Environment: real
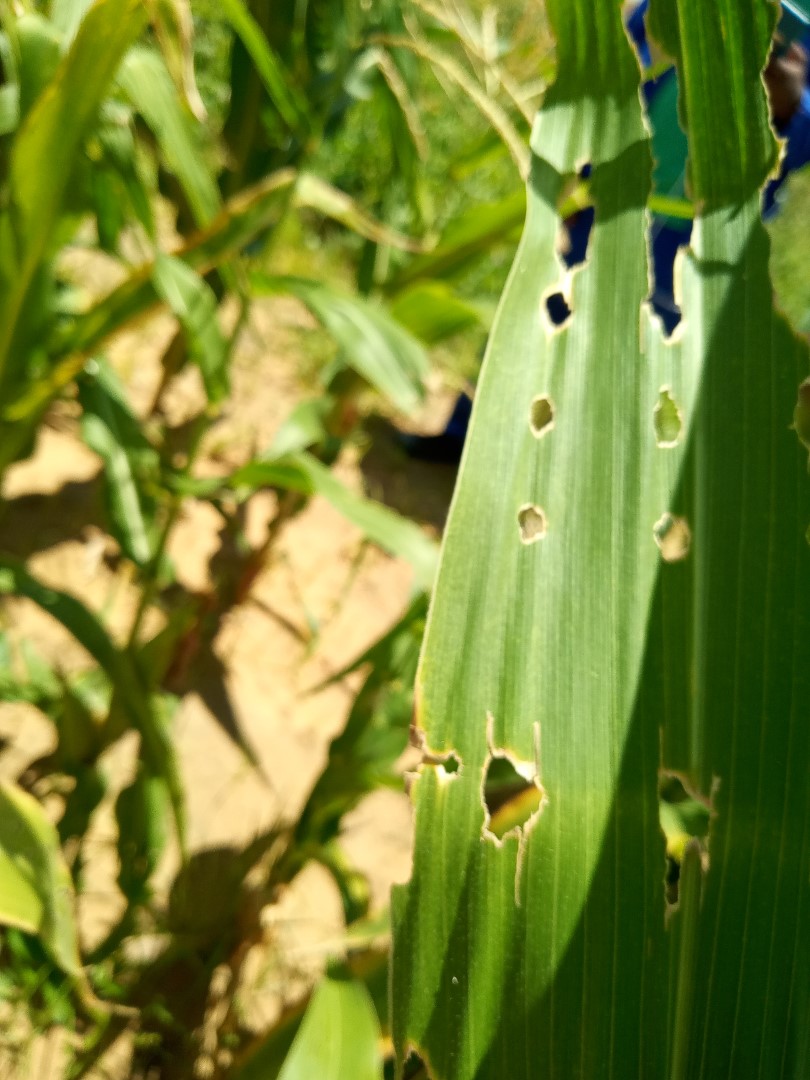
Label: fall_armyworm